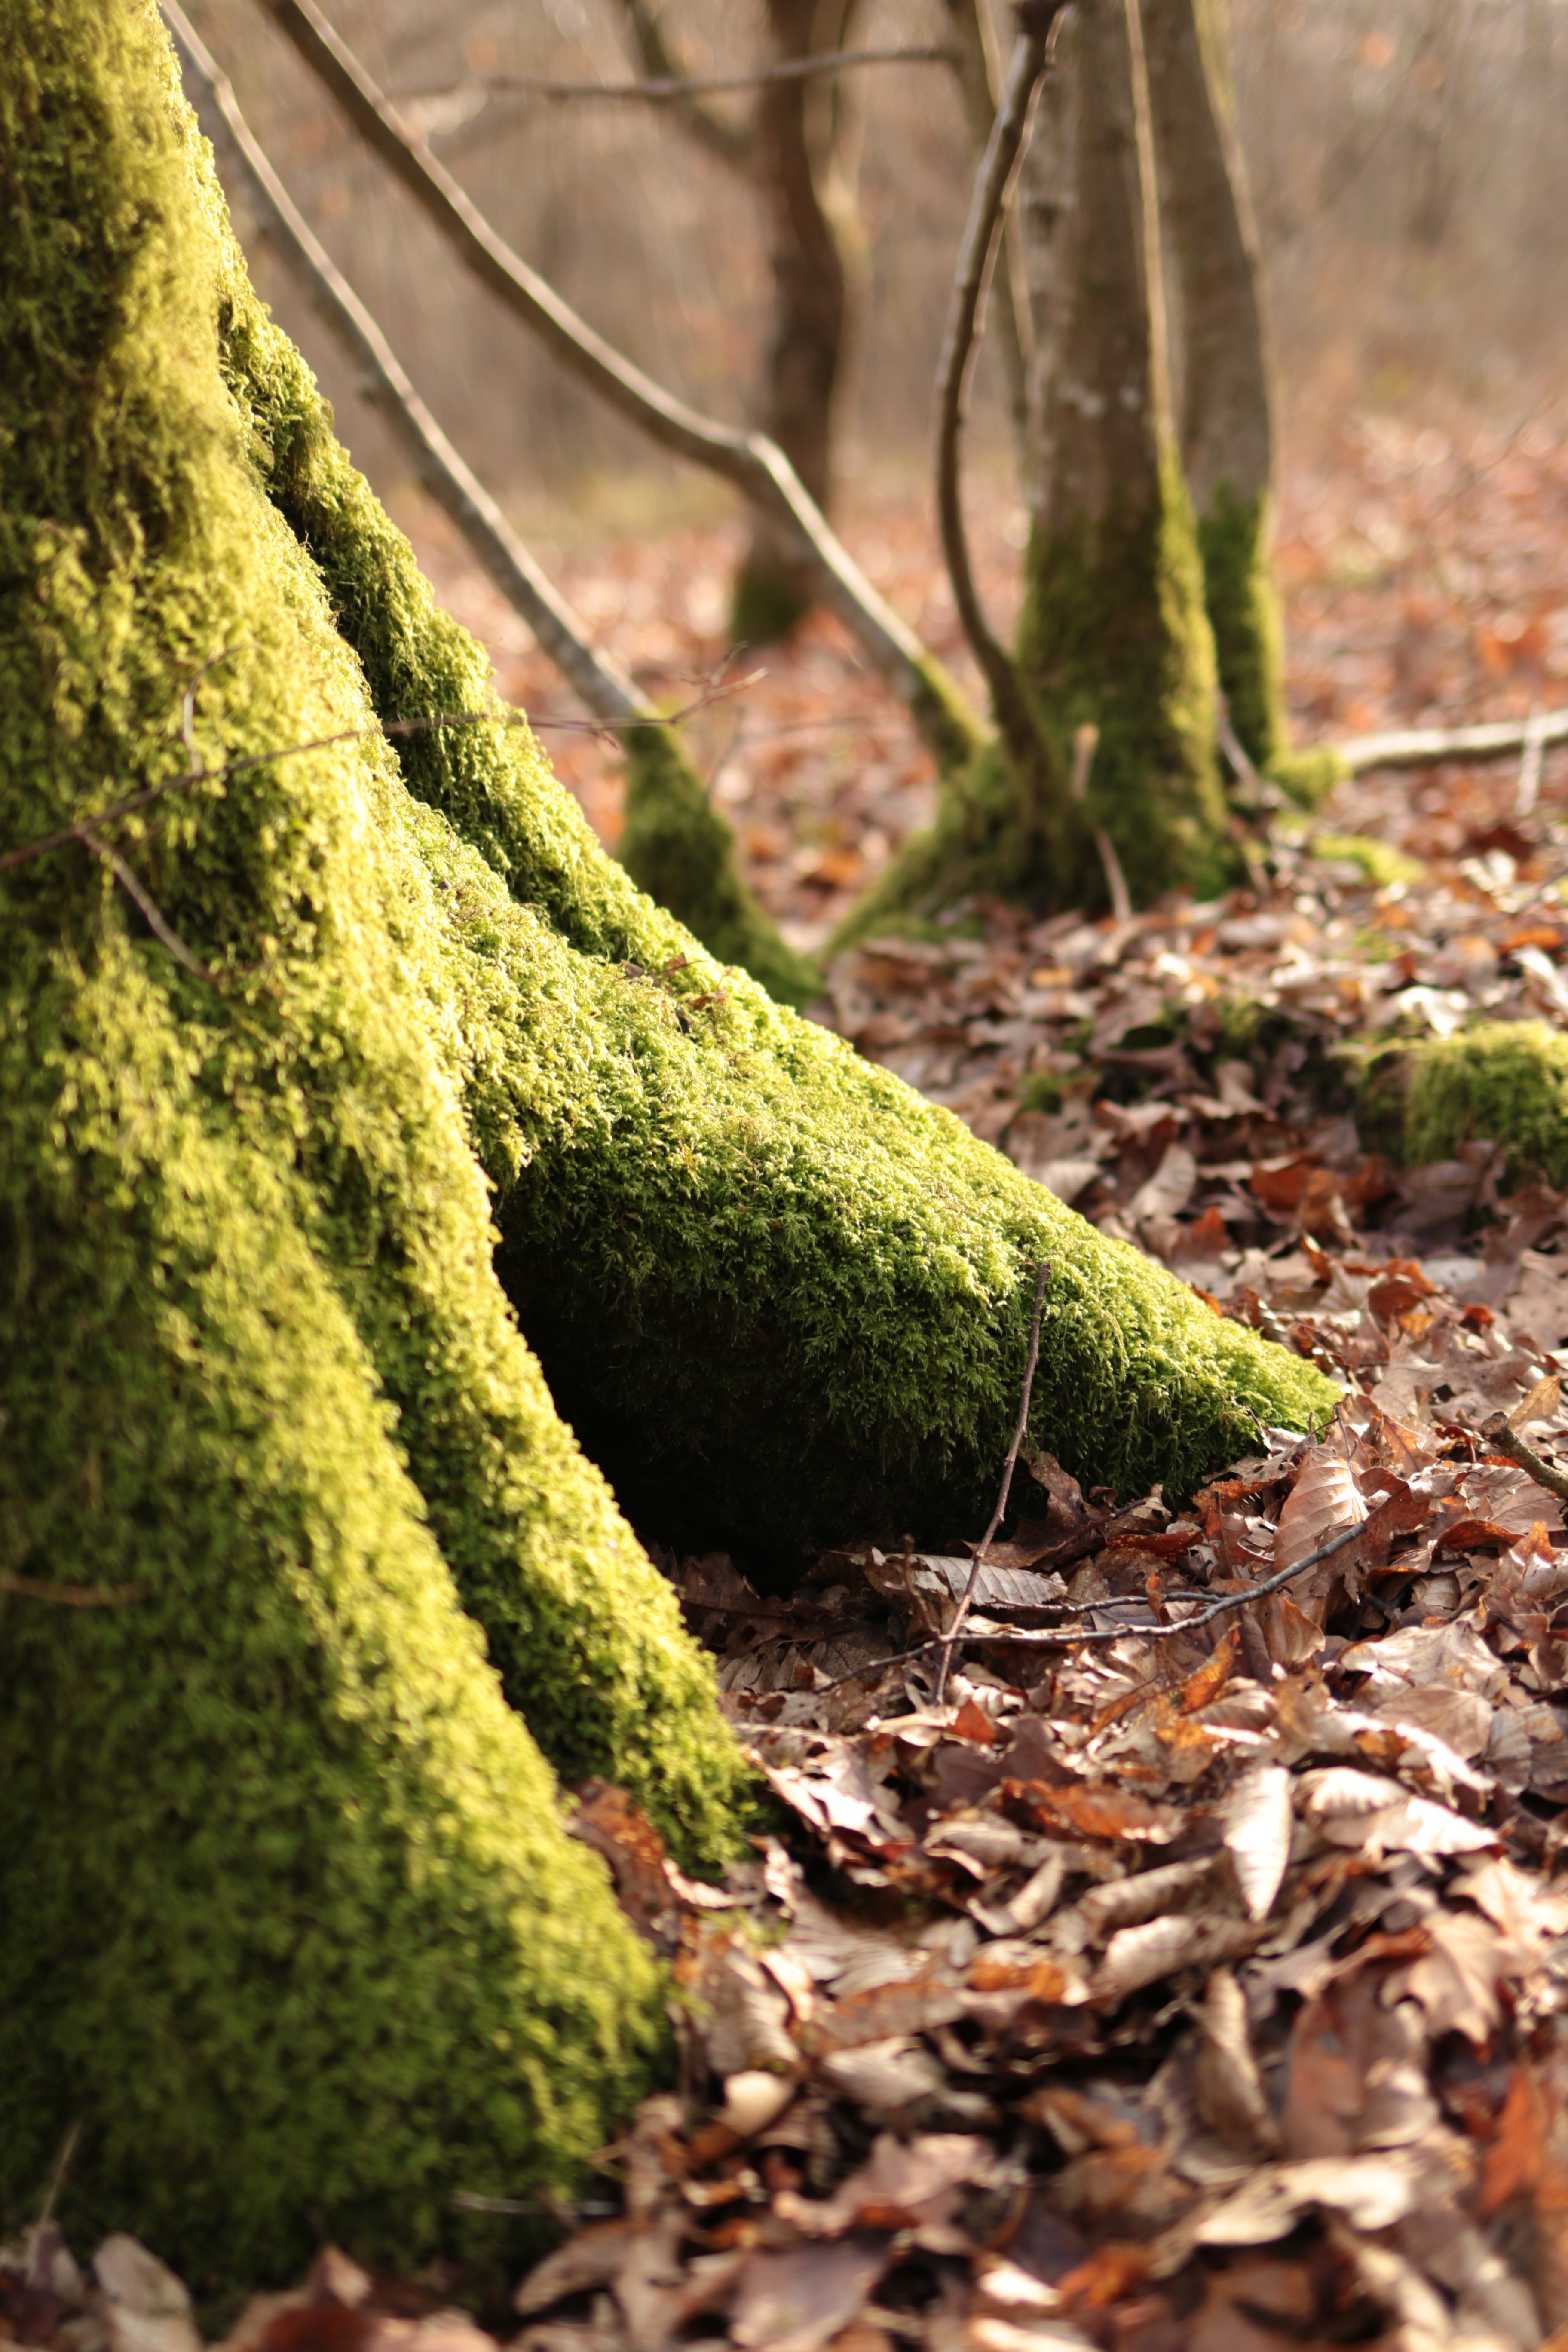
tree, nature, forest, grass, branch, plant, wood, lawn, sunlight, leaf, flower, trunk, moss, foam, green, autumn, soil, botany, garden, flora, season, shrub, deciduous, woodland, habitat, old wood, woody plant, land plant, non vascular land plant